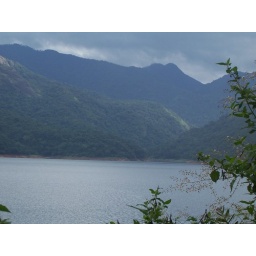
this is river which u need to cross by boat to go to that fall....